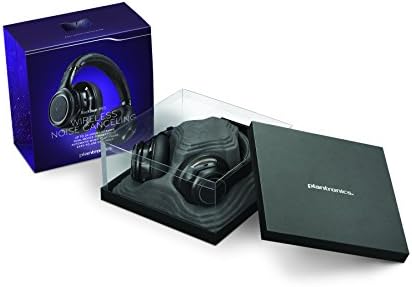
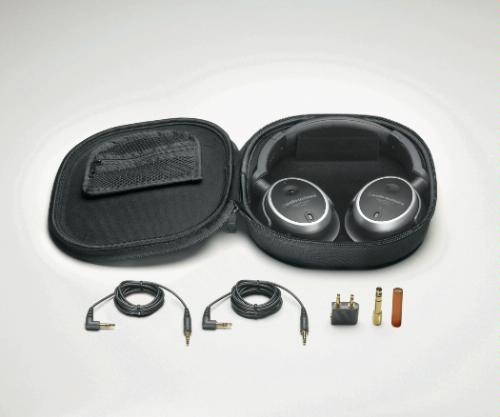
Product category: headphones
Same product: no